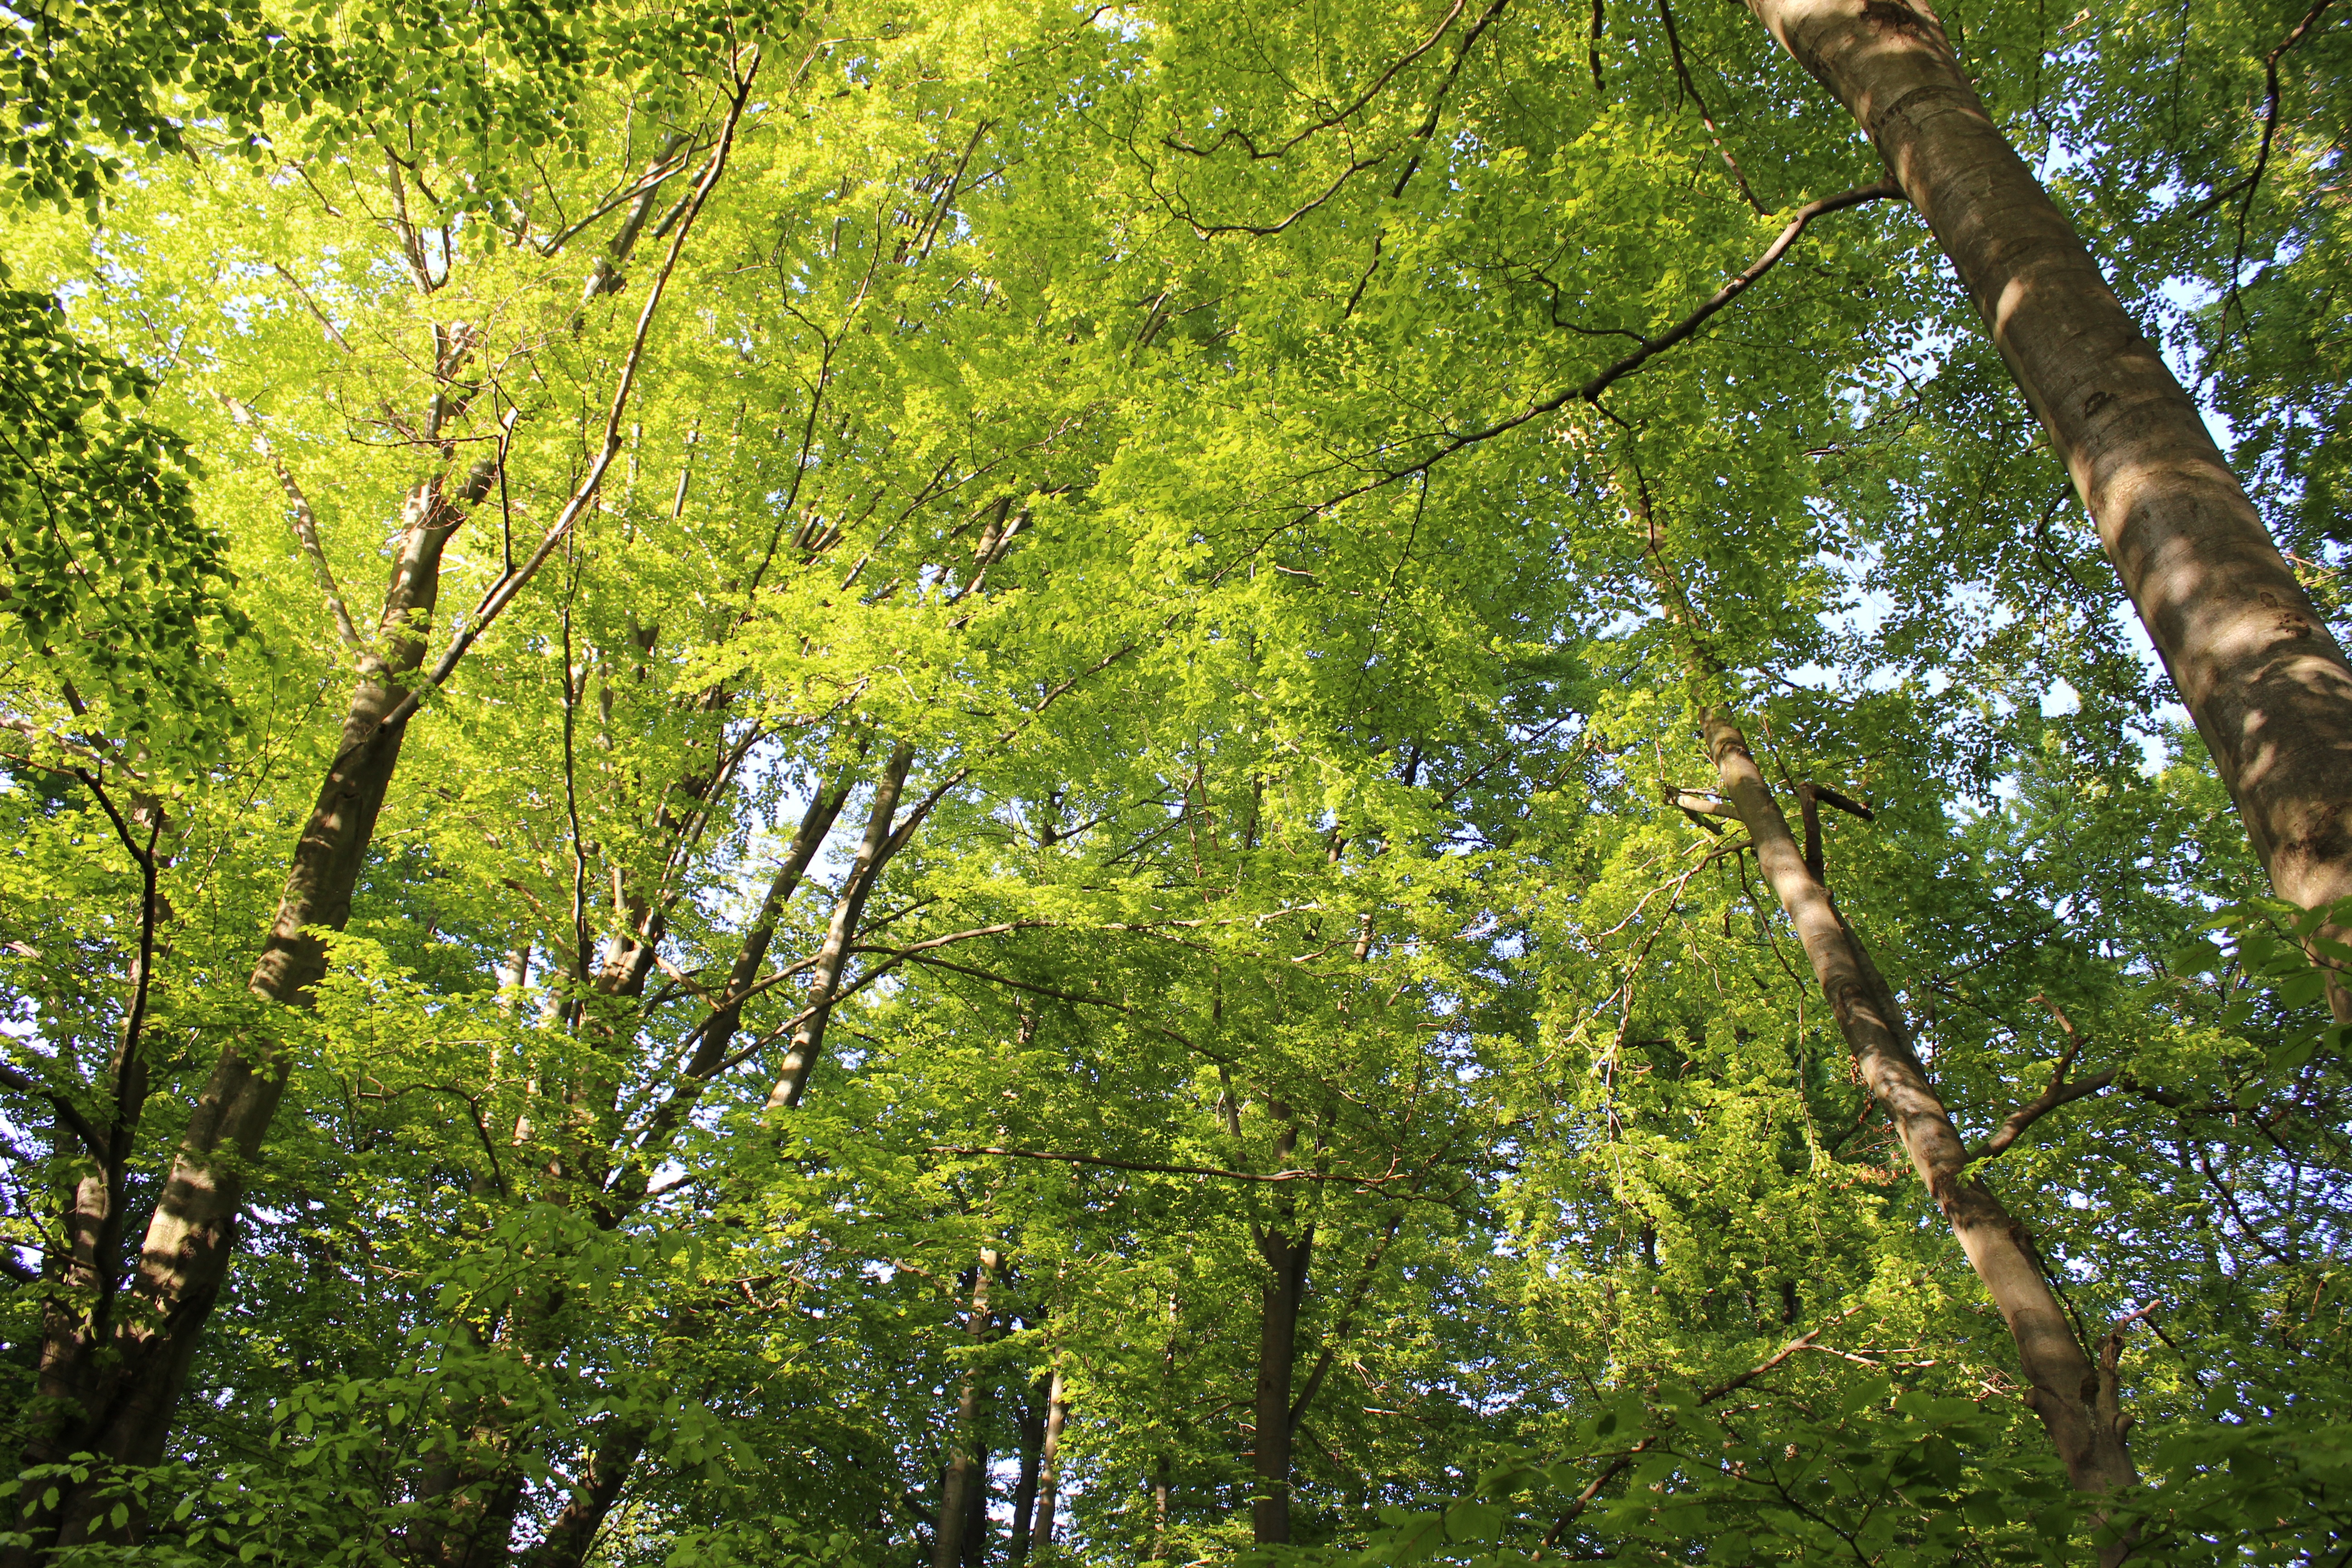
tree, nature, forest, branch, plant, sunlight, leaf, flower, spring, green, jungle, autumn, park, botany, season, crown, rainforest, deciduous, grove, woodland, habitat, ecosystem, flowering plant, biome, natural environment, woody plant, temperate broadleaf and mixed forest, land plant